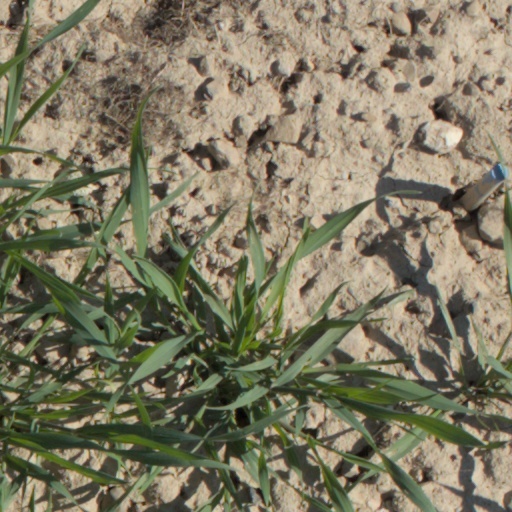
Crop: wheat